Marco Rose

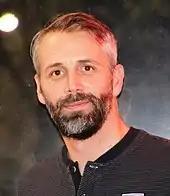
Rose in 2017

Rose has described the basic ideas of his playing style as "emotionality, hunger and being active". "We want to be very active against the ball, sprint a lot. We want to win high balls and have short ways to the goal. We don't want to play high and wide, but fast, dynamic and actively forward."